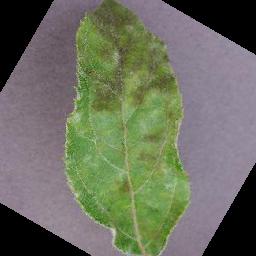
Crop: apple
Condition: scab